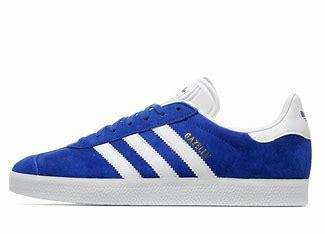
Brand: Adidas
Model: Gazelle